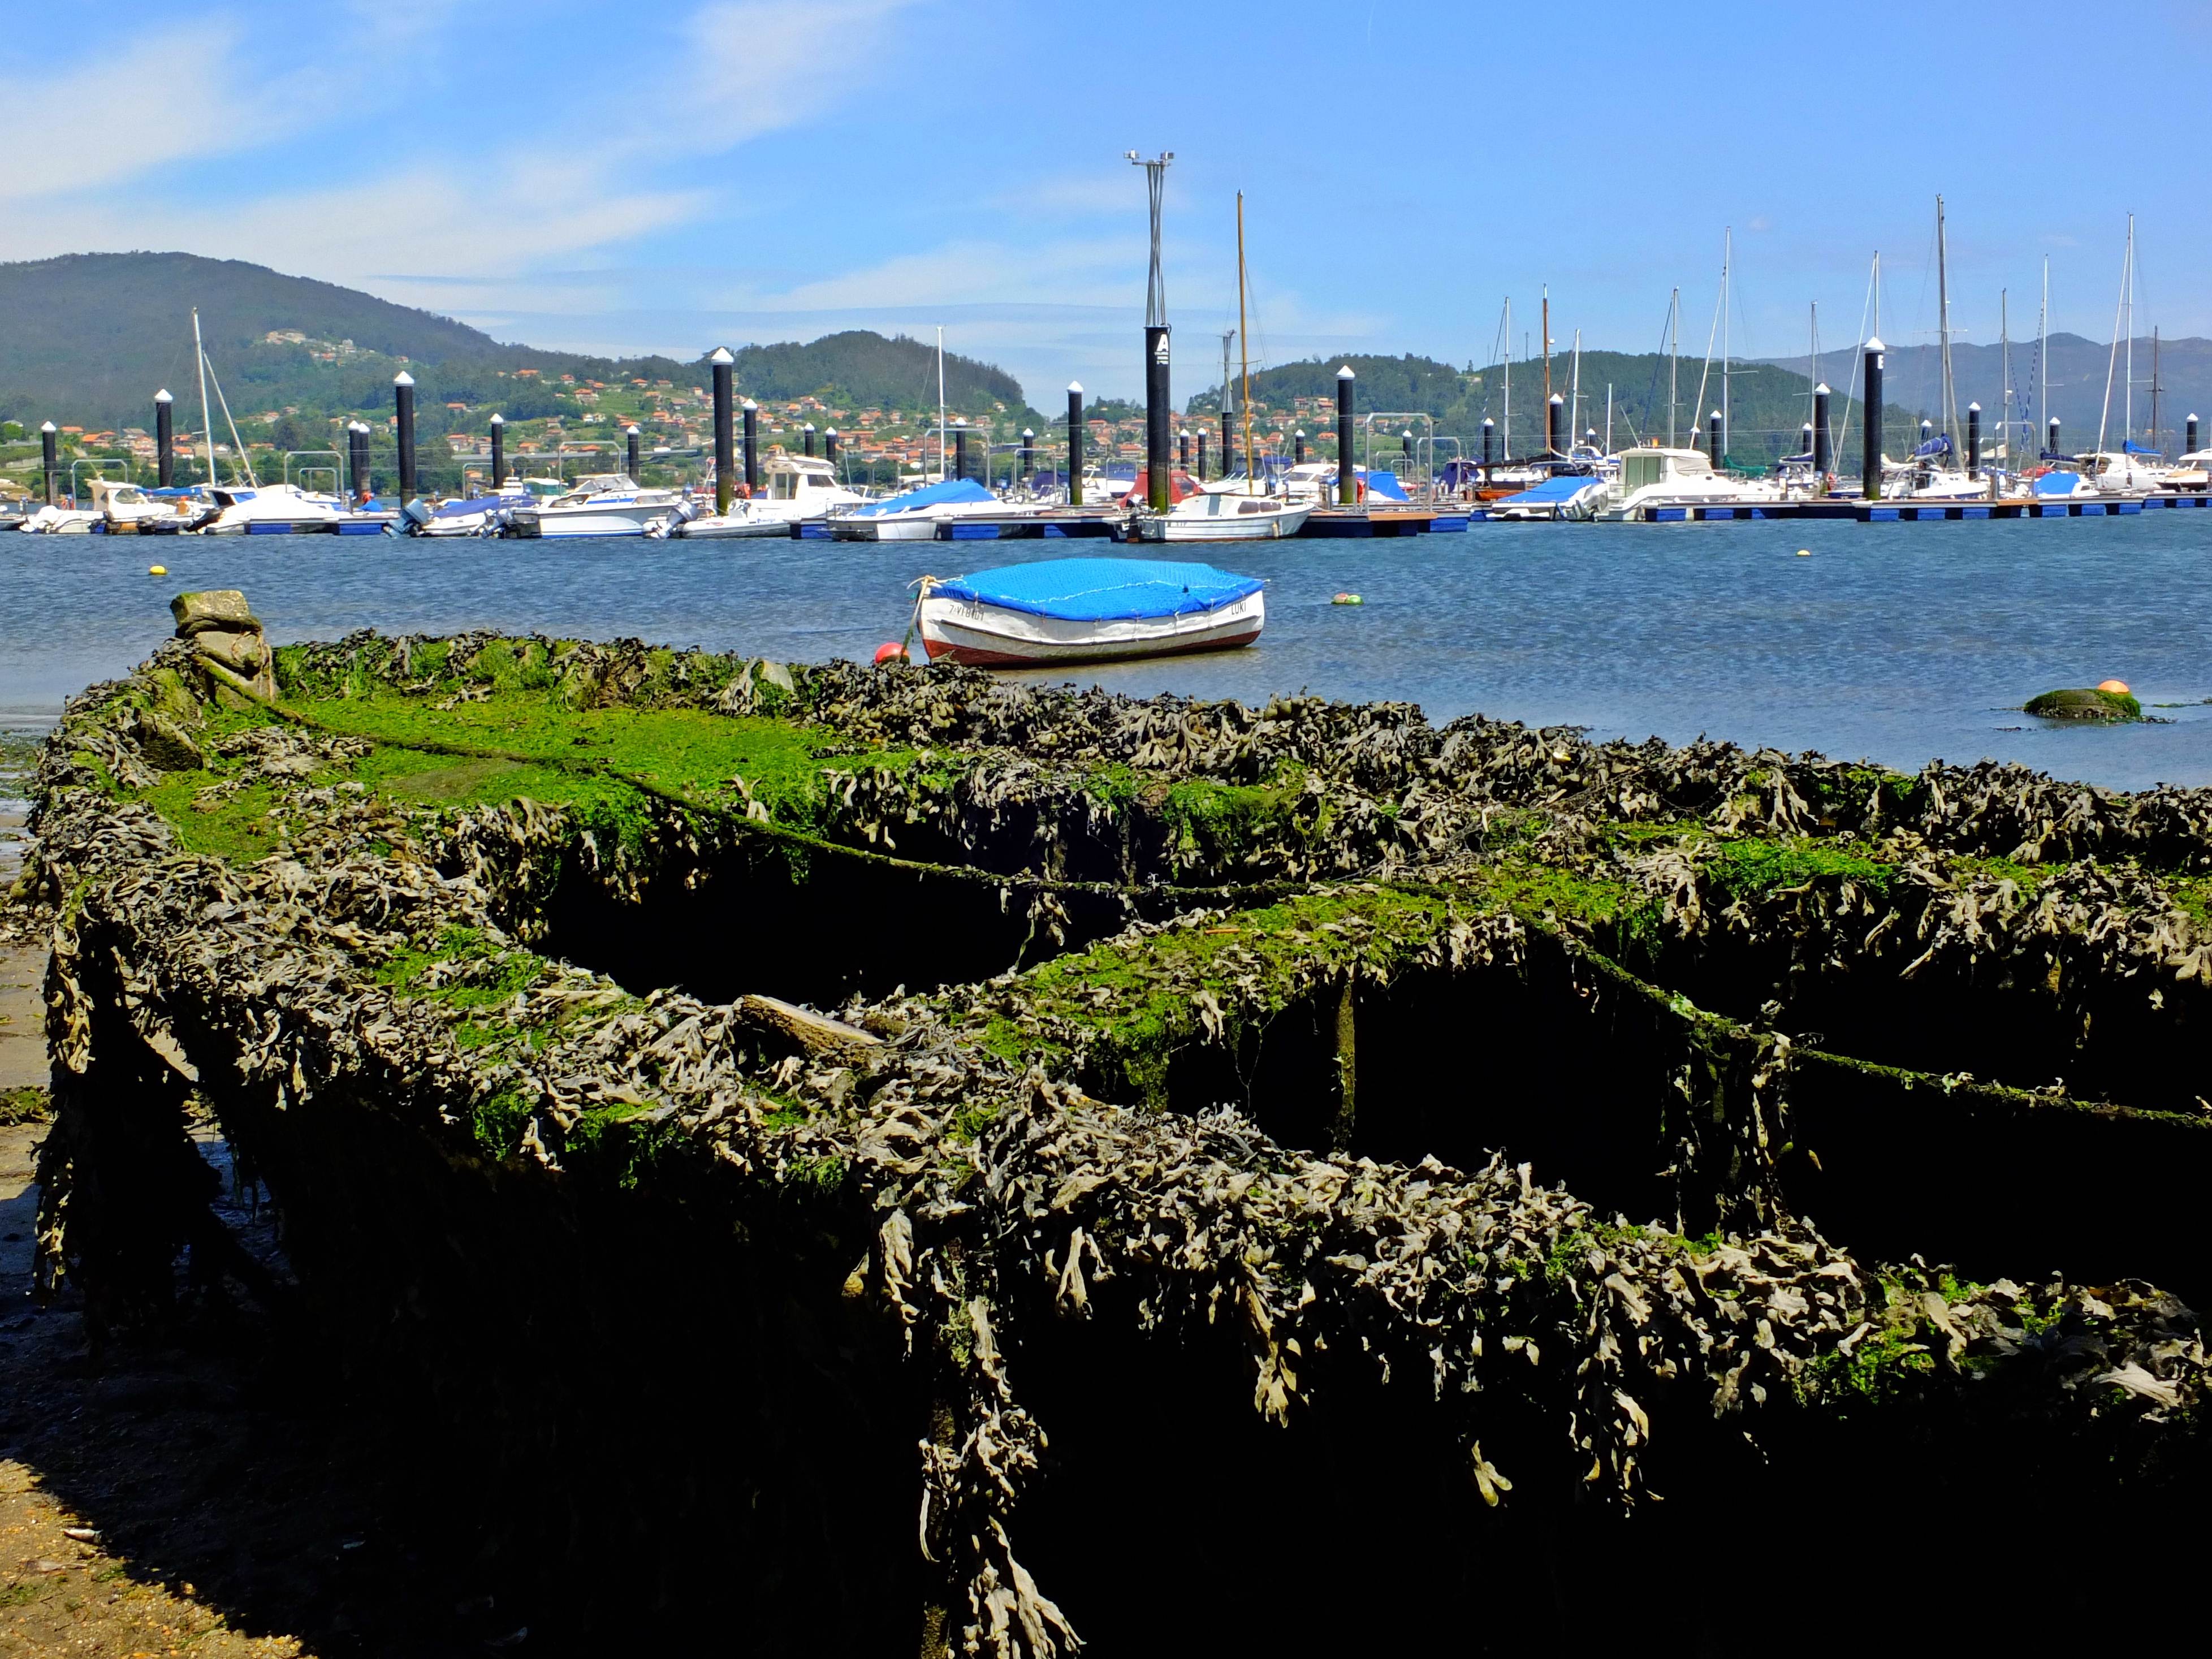
beach, landscape, sea, coast, dock, boat, shore, vehicle, bay, harbor, marina, waterway, spain, paisajes, ggl1, gaby1, fujifilmxs1, aerial photography